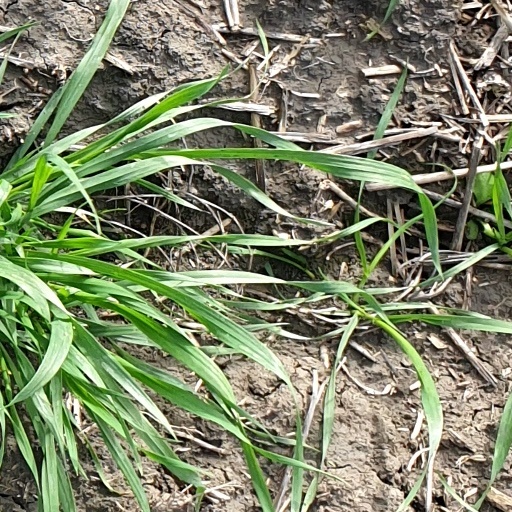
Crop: wheat